Jainism in Karnataka

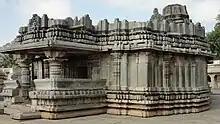
Akkana Basadi, Shravanabelagola

There are a number of monuments relating to the Jain religion in Karnataka. The Jain monuments include smaller shrines, Jain temples (known as "Bastis" or Basadis), Gommata statues and Sthambas (pillars). Moodabidri is home to the 1000 Pillar Jain temple. The Ganga-Permadi temple at Annigeri in Navalgund taluq received donation of land from "mahasamanta" Katarsa in 1074 CE for maintenance of charity-houses. Another temple named "Samyakratnakara basadi" situated at Mugad, Dharwad district received a similar donation some time before 11th century CE.